Zygmunt Klemensiewicz

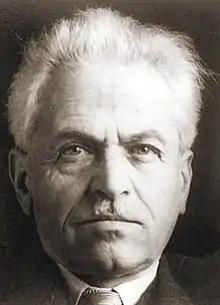
Zygmunt Klemensiewicz

Zygmunt Aleksander Klemensiewicz (24 April 1886 – 25 March 1963) was a Polish physicist and physical chemist.